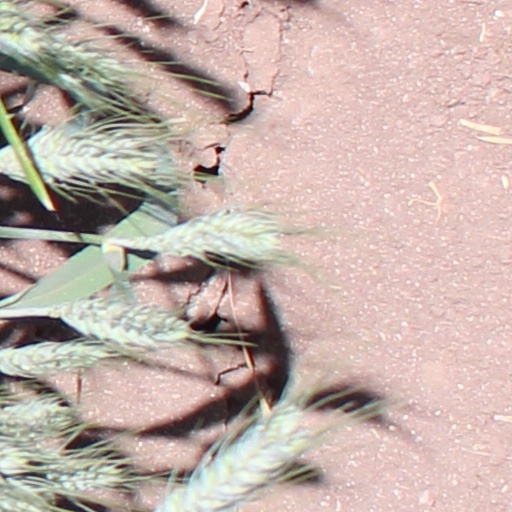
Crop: wheat